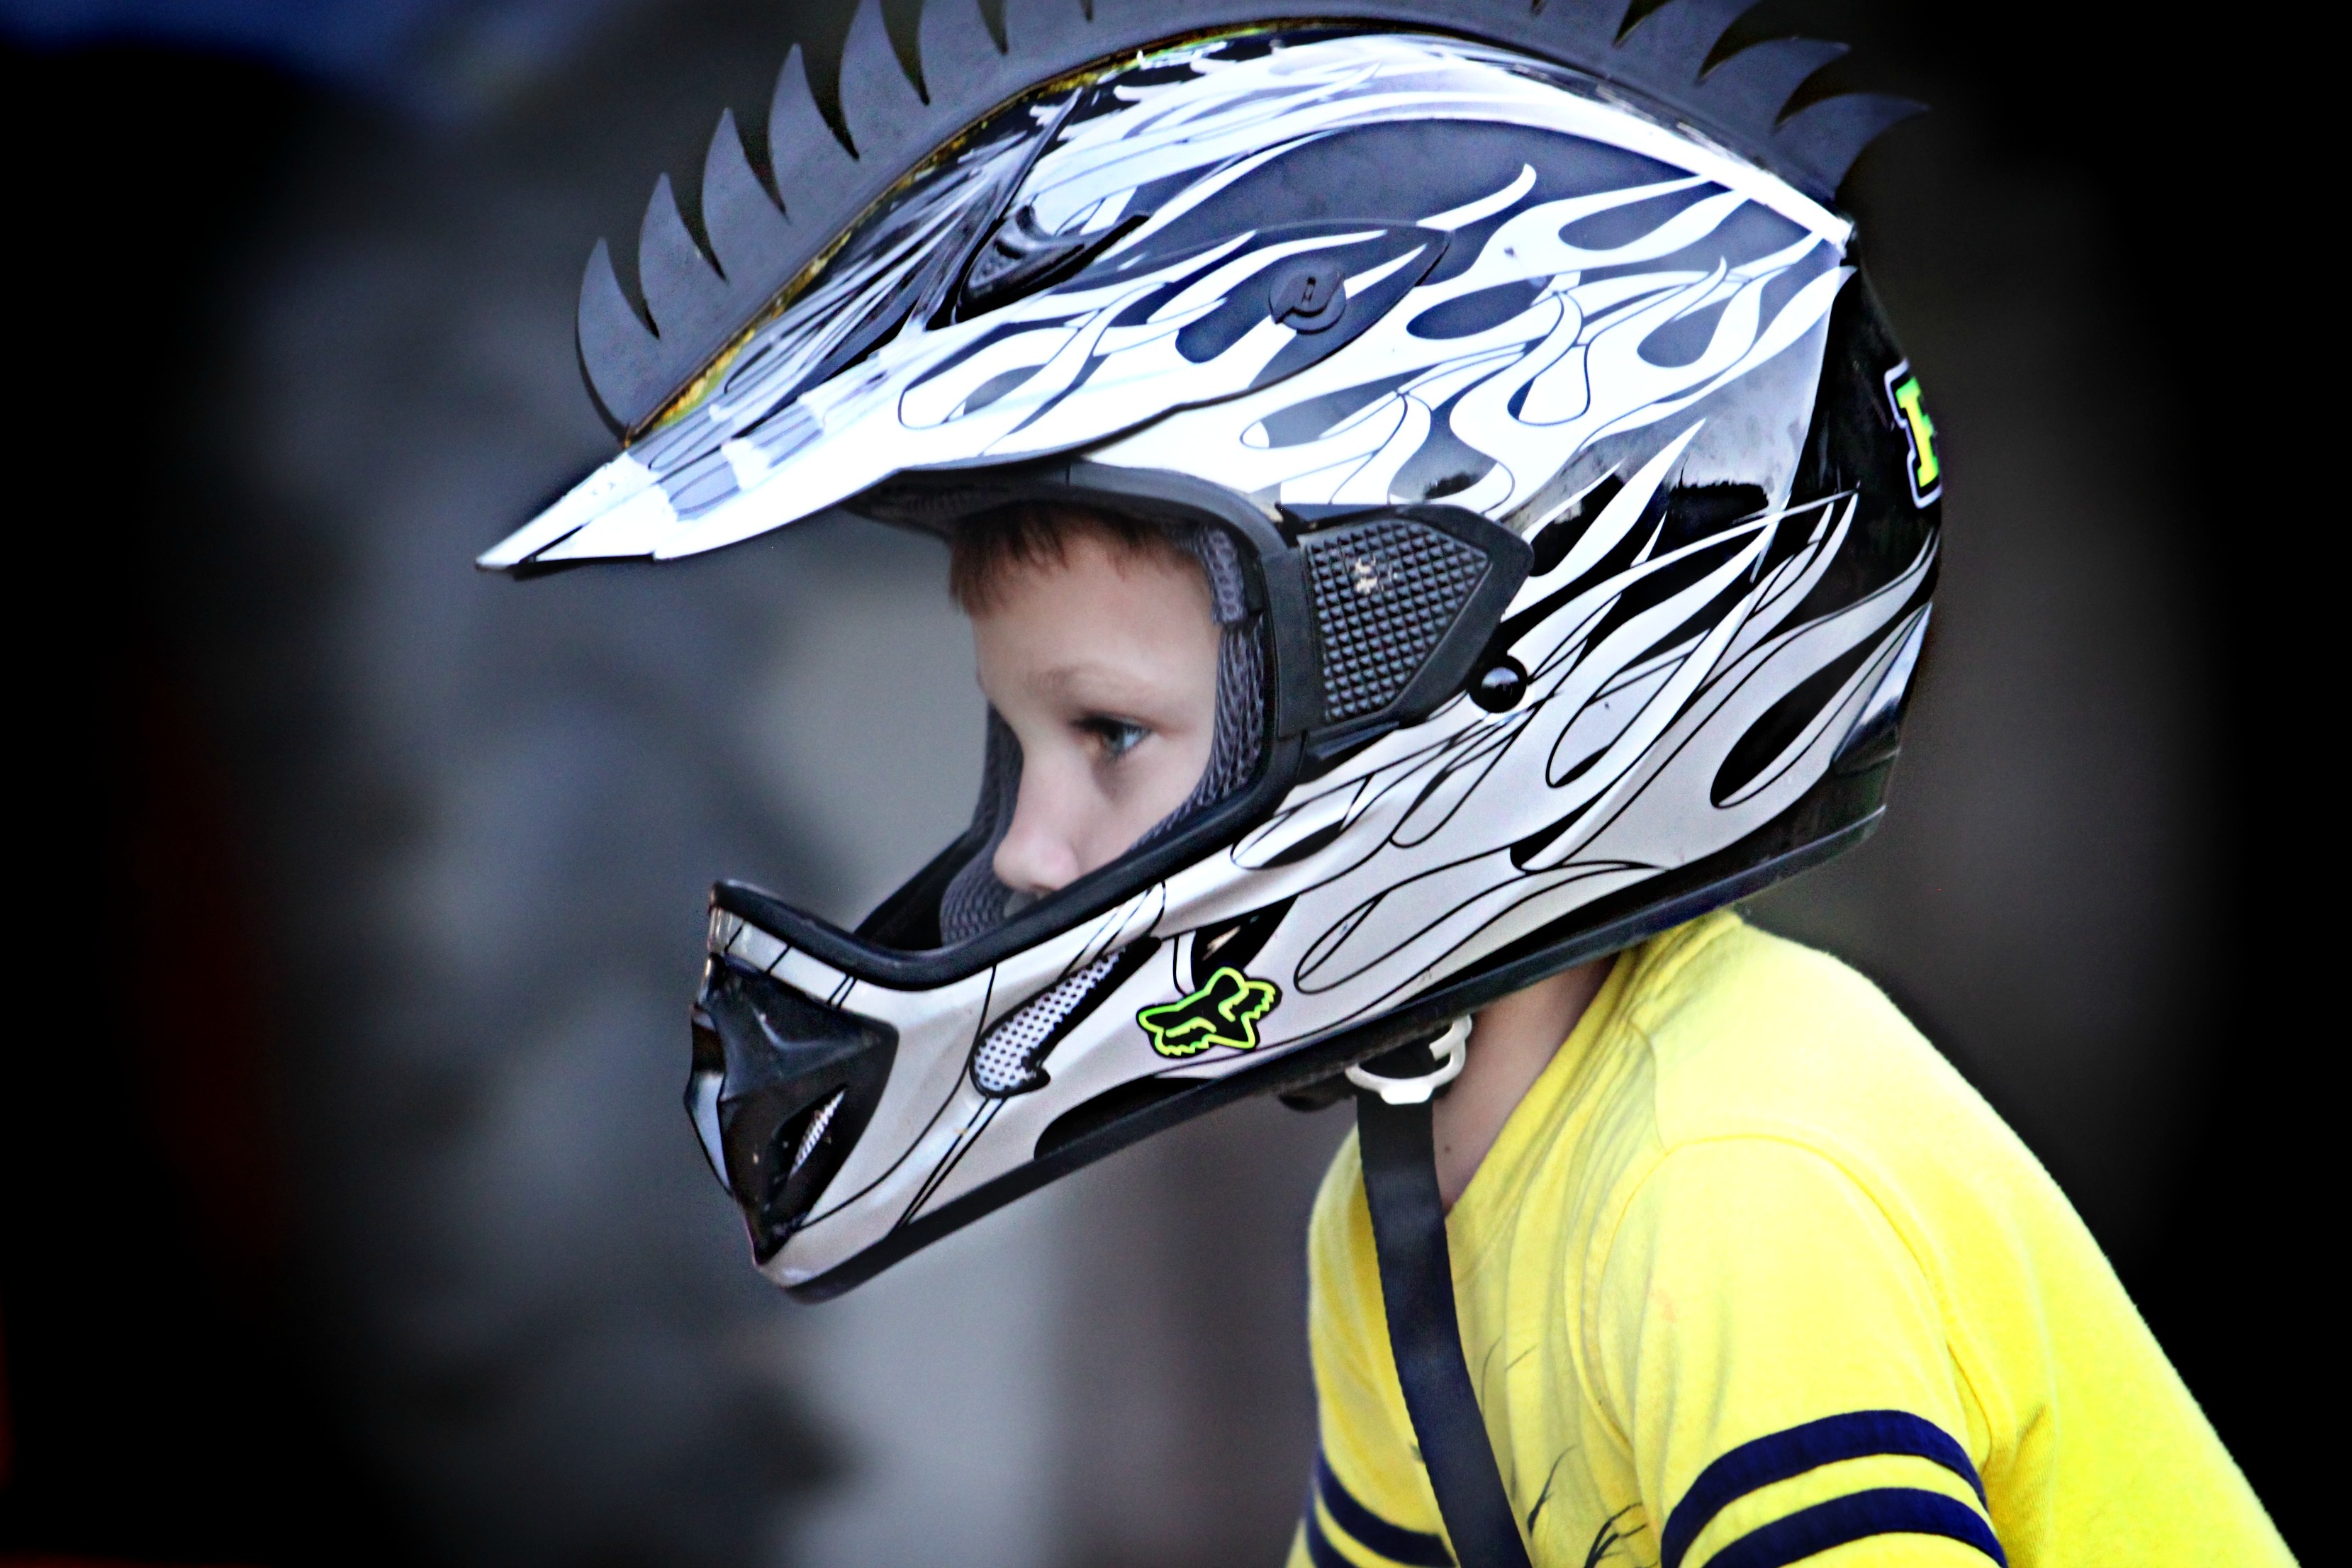
boy, child, clothing, headgear, player, sports equipment, face, sports, helmet, head, protection, personal protective equipment, football equipment and supplies, protective equipment in gridiron football, hockey protective equipment, goaltender mask